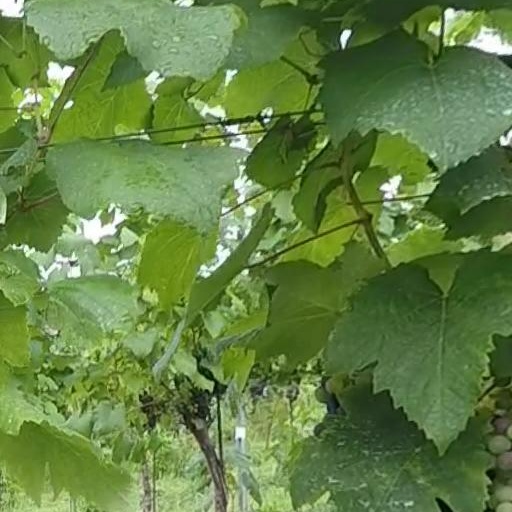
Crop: grape